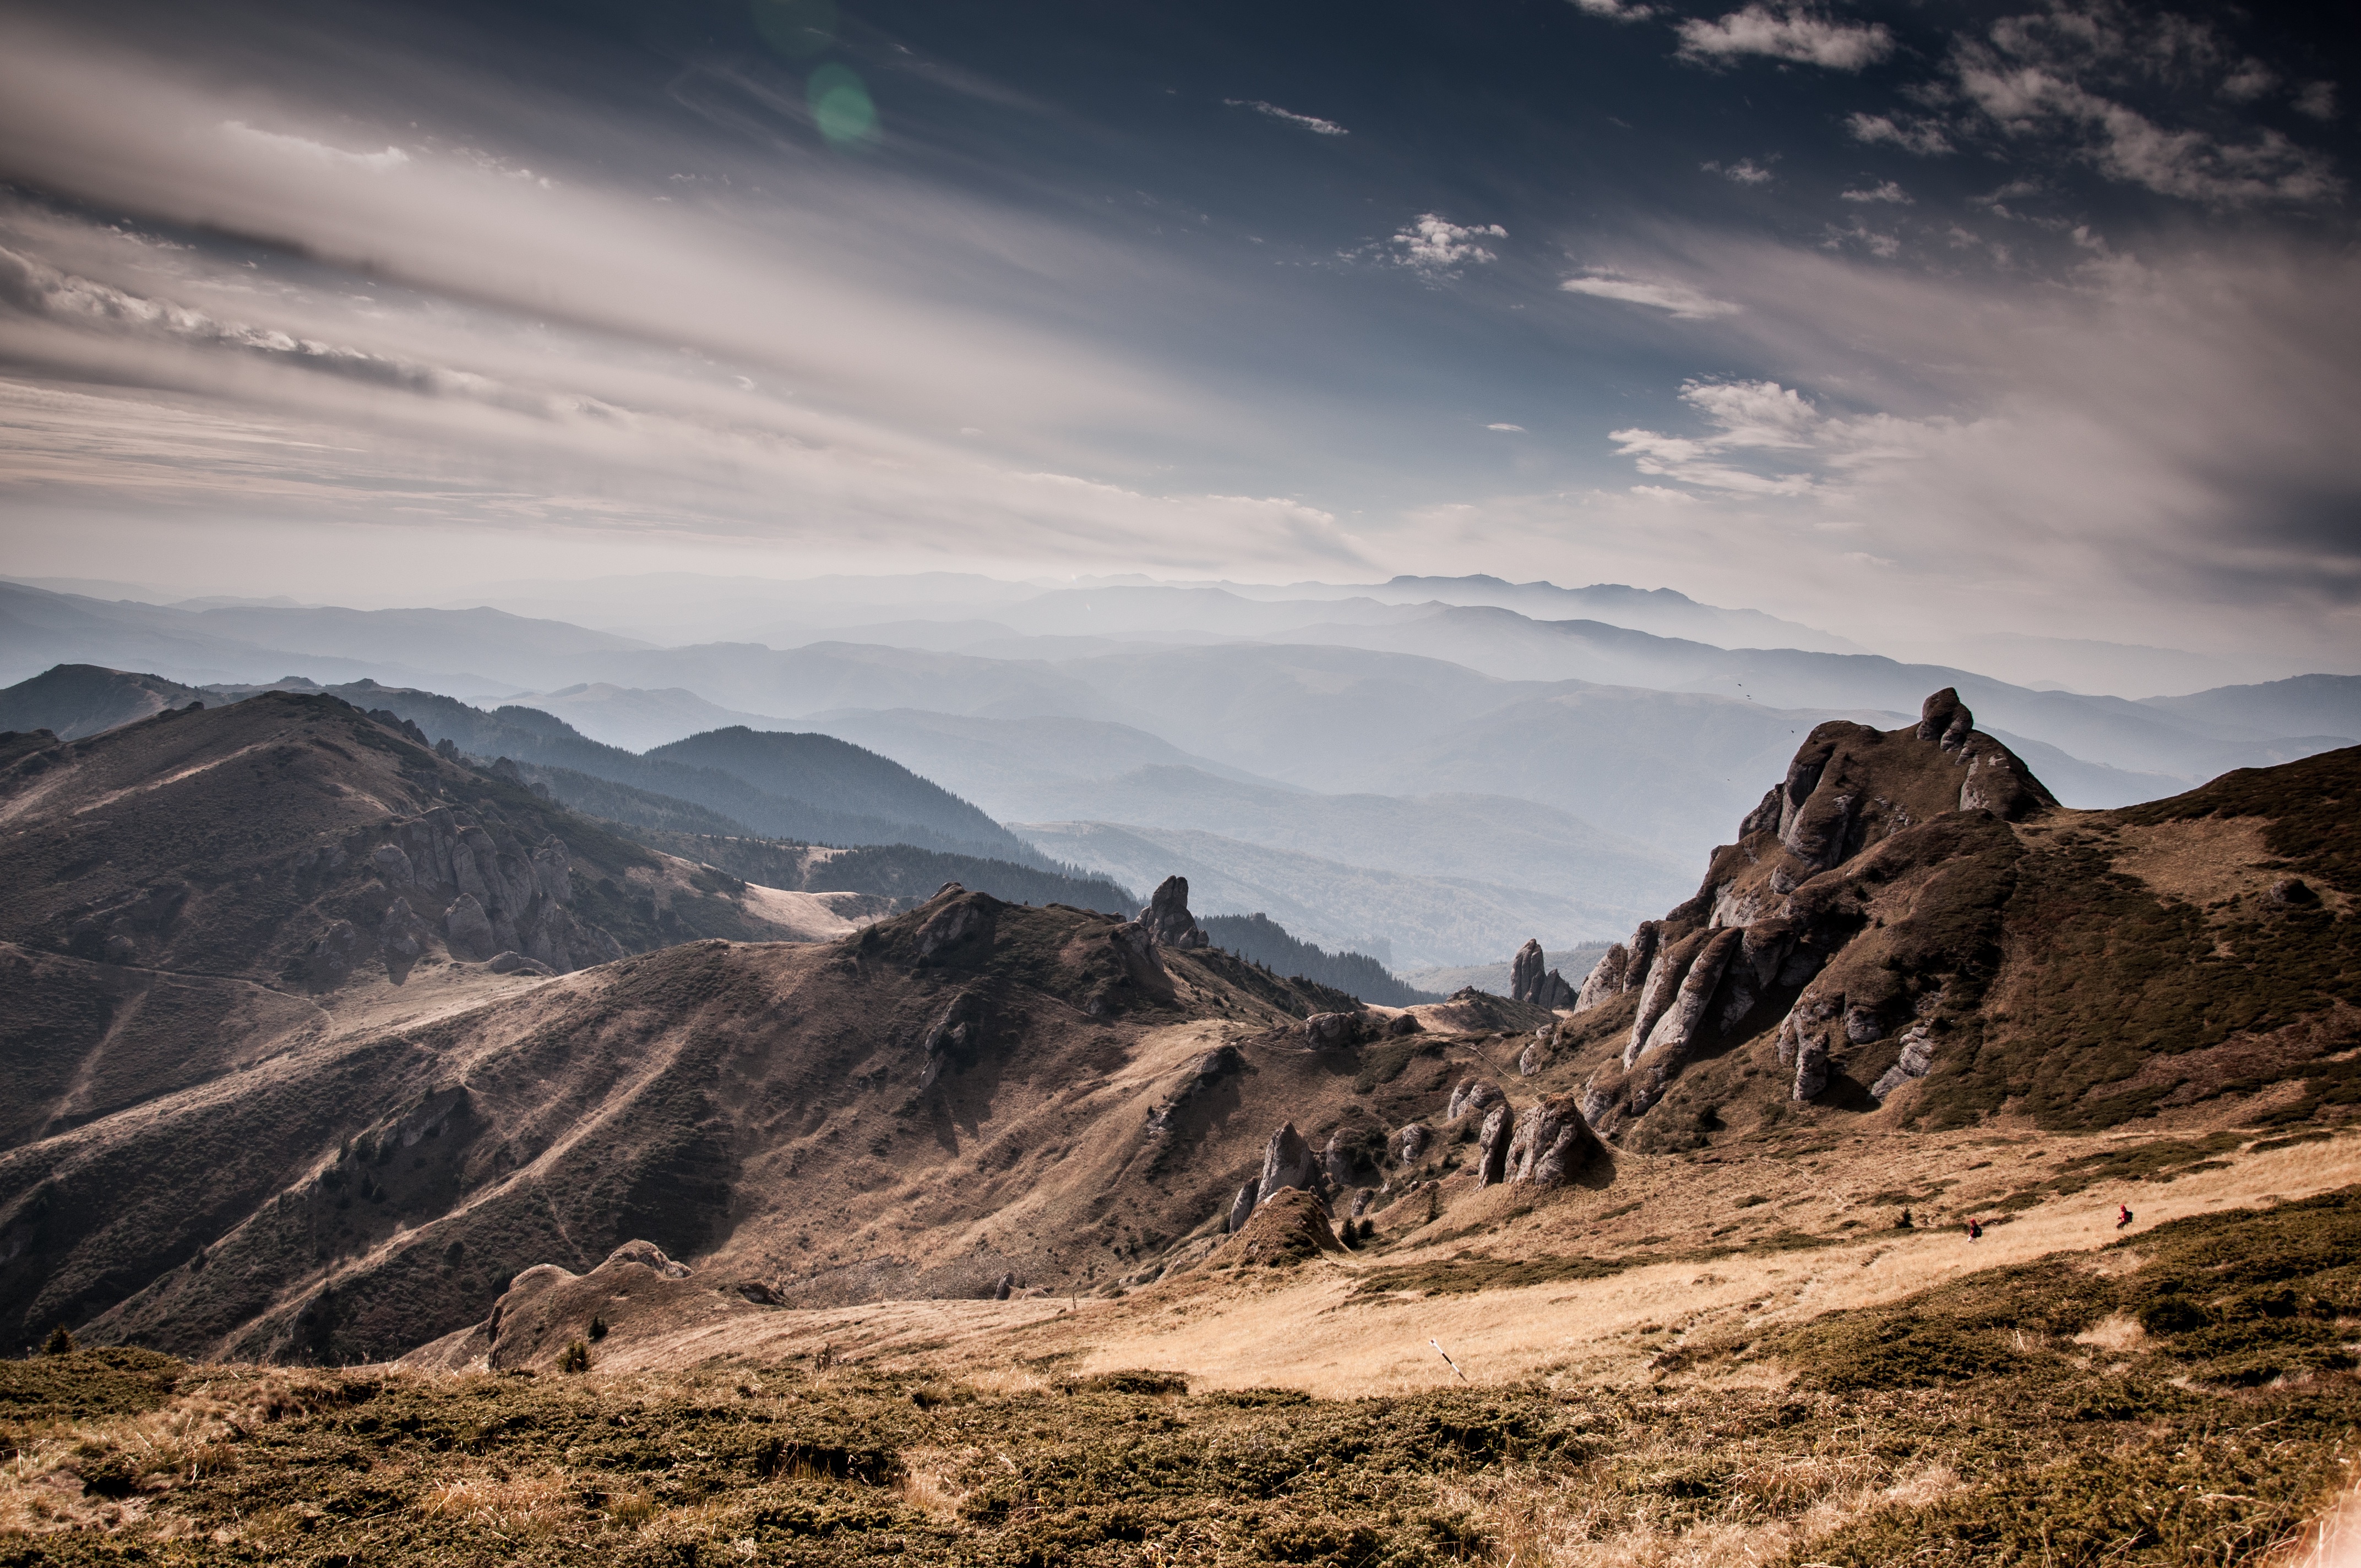
landscape, nature, rock, wilderness, mountain, cloud, sky, hill, valley, mountain range, ridge, summit, clouds, mountains, plateau, fell, landform, geographical feature, mountainous landforms